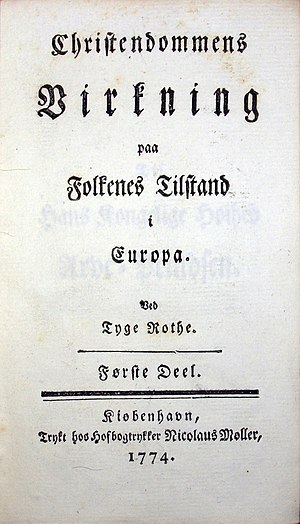
Tyge Rothe / Kristendommen
Titelbladet til første bind af Christendommens Virkning paa Folkenes Tilstand i Europa fra 1774.
Tyge Jesper Rothe var en dansk forfatter og historiker. Han var far til Christian Rothe.